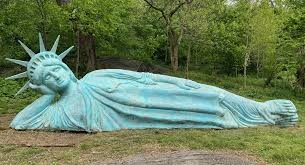
Landmark: Statue of Liberty